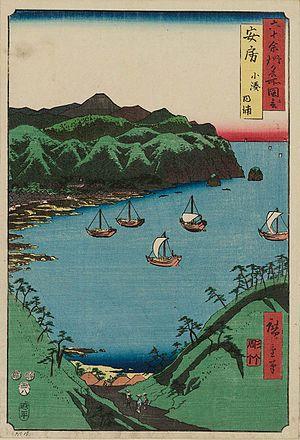
Les Vues des sites célèbres des soixante et quelques provinces du Japon forment une série d’estampes ukiyo-e du peintre Hiroshige. Publiée de 1853 à 1856 par la maison d’édition Koshihei, la série est composée de soixante-neuf estampes et d’une page de sommaire. Elle illustre soixante-huit provinces du Japon, ainsi que la capitale Edo.